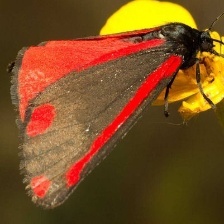
Species: CINNABAR MOTH